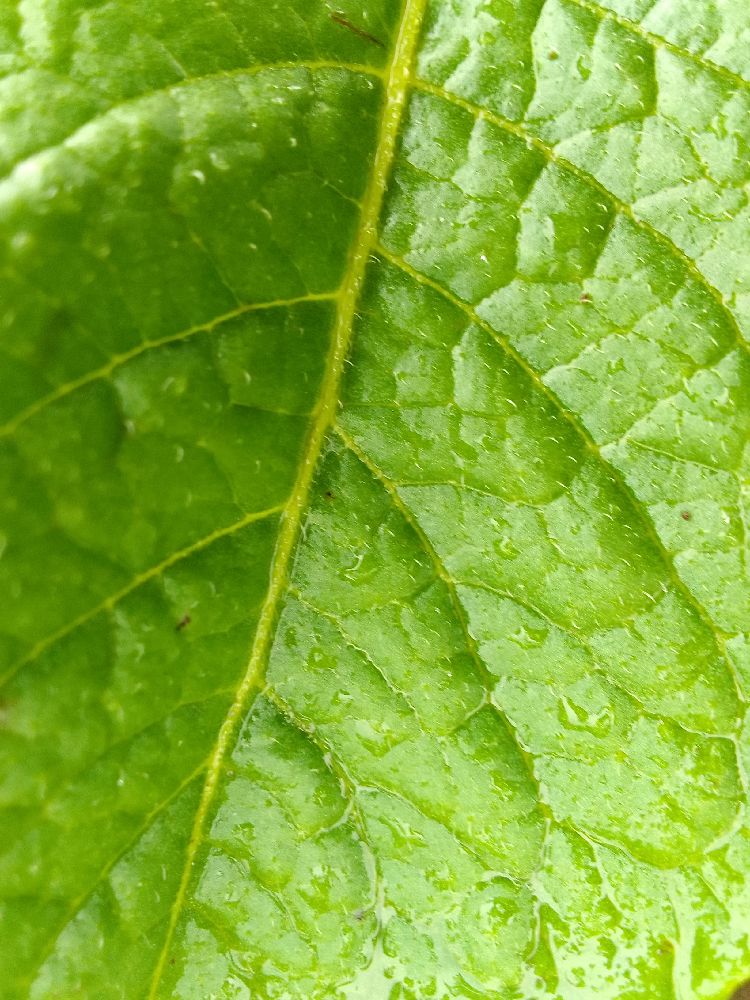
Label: Healthy